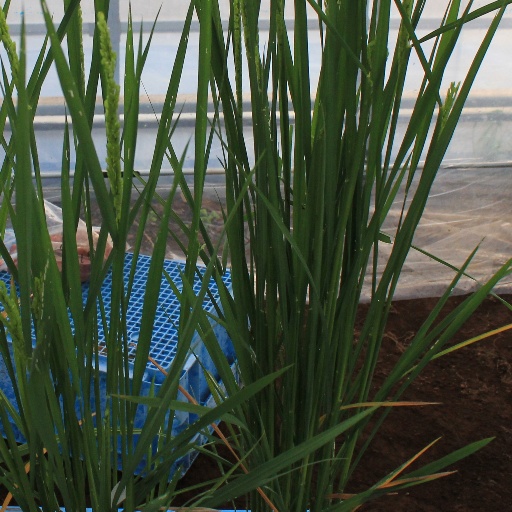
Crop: rice